Hypothallus

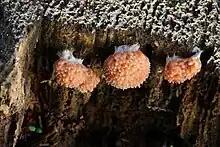
Fruit body of a slime mold, possibly "Tubifera ferruginosa". The clearly visible white material is the hypothallus.

In true slime molds (myxogastria), lichens, and in species of the family Clavicipitaceae, the hypothallus is the layer on which the fruit body sits, lying in contact with the substrate. The word is derived from the Ancient Greek root "hypó" ("under") and "thallós" ("shoot" or "thallus").